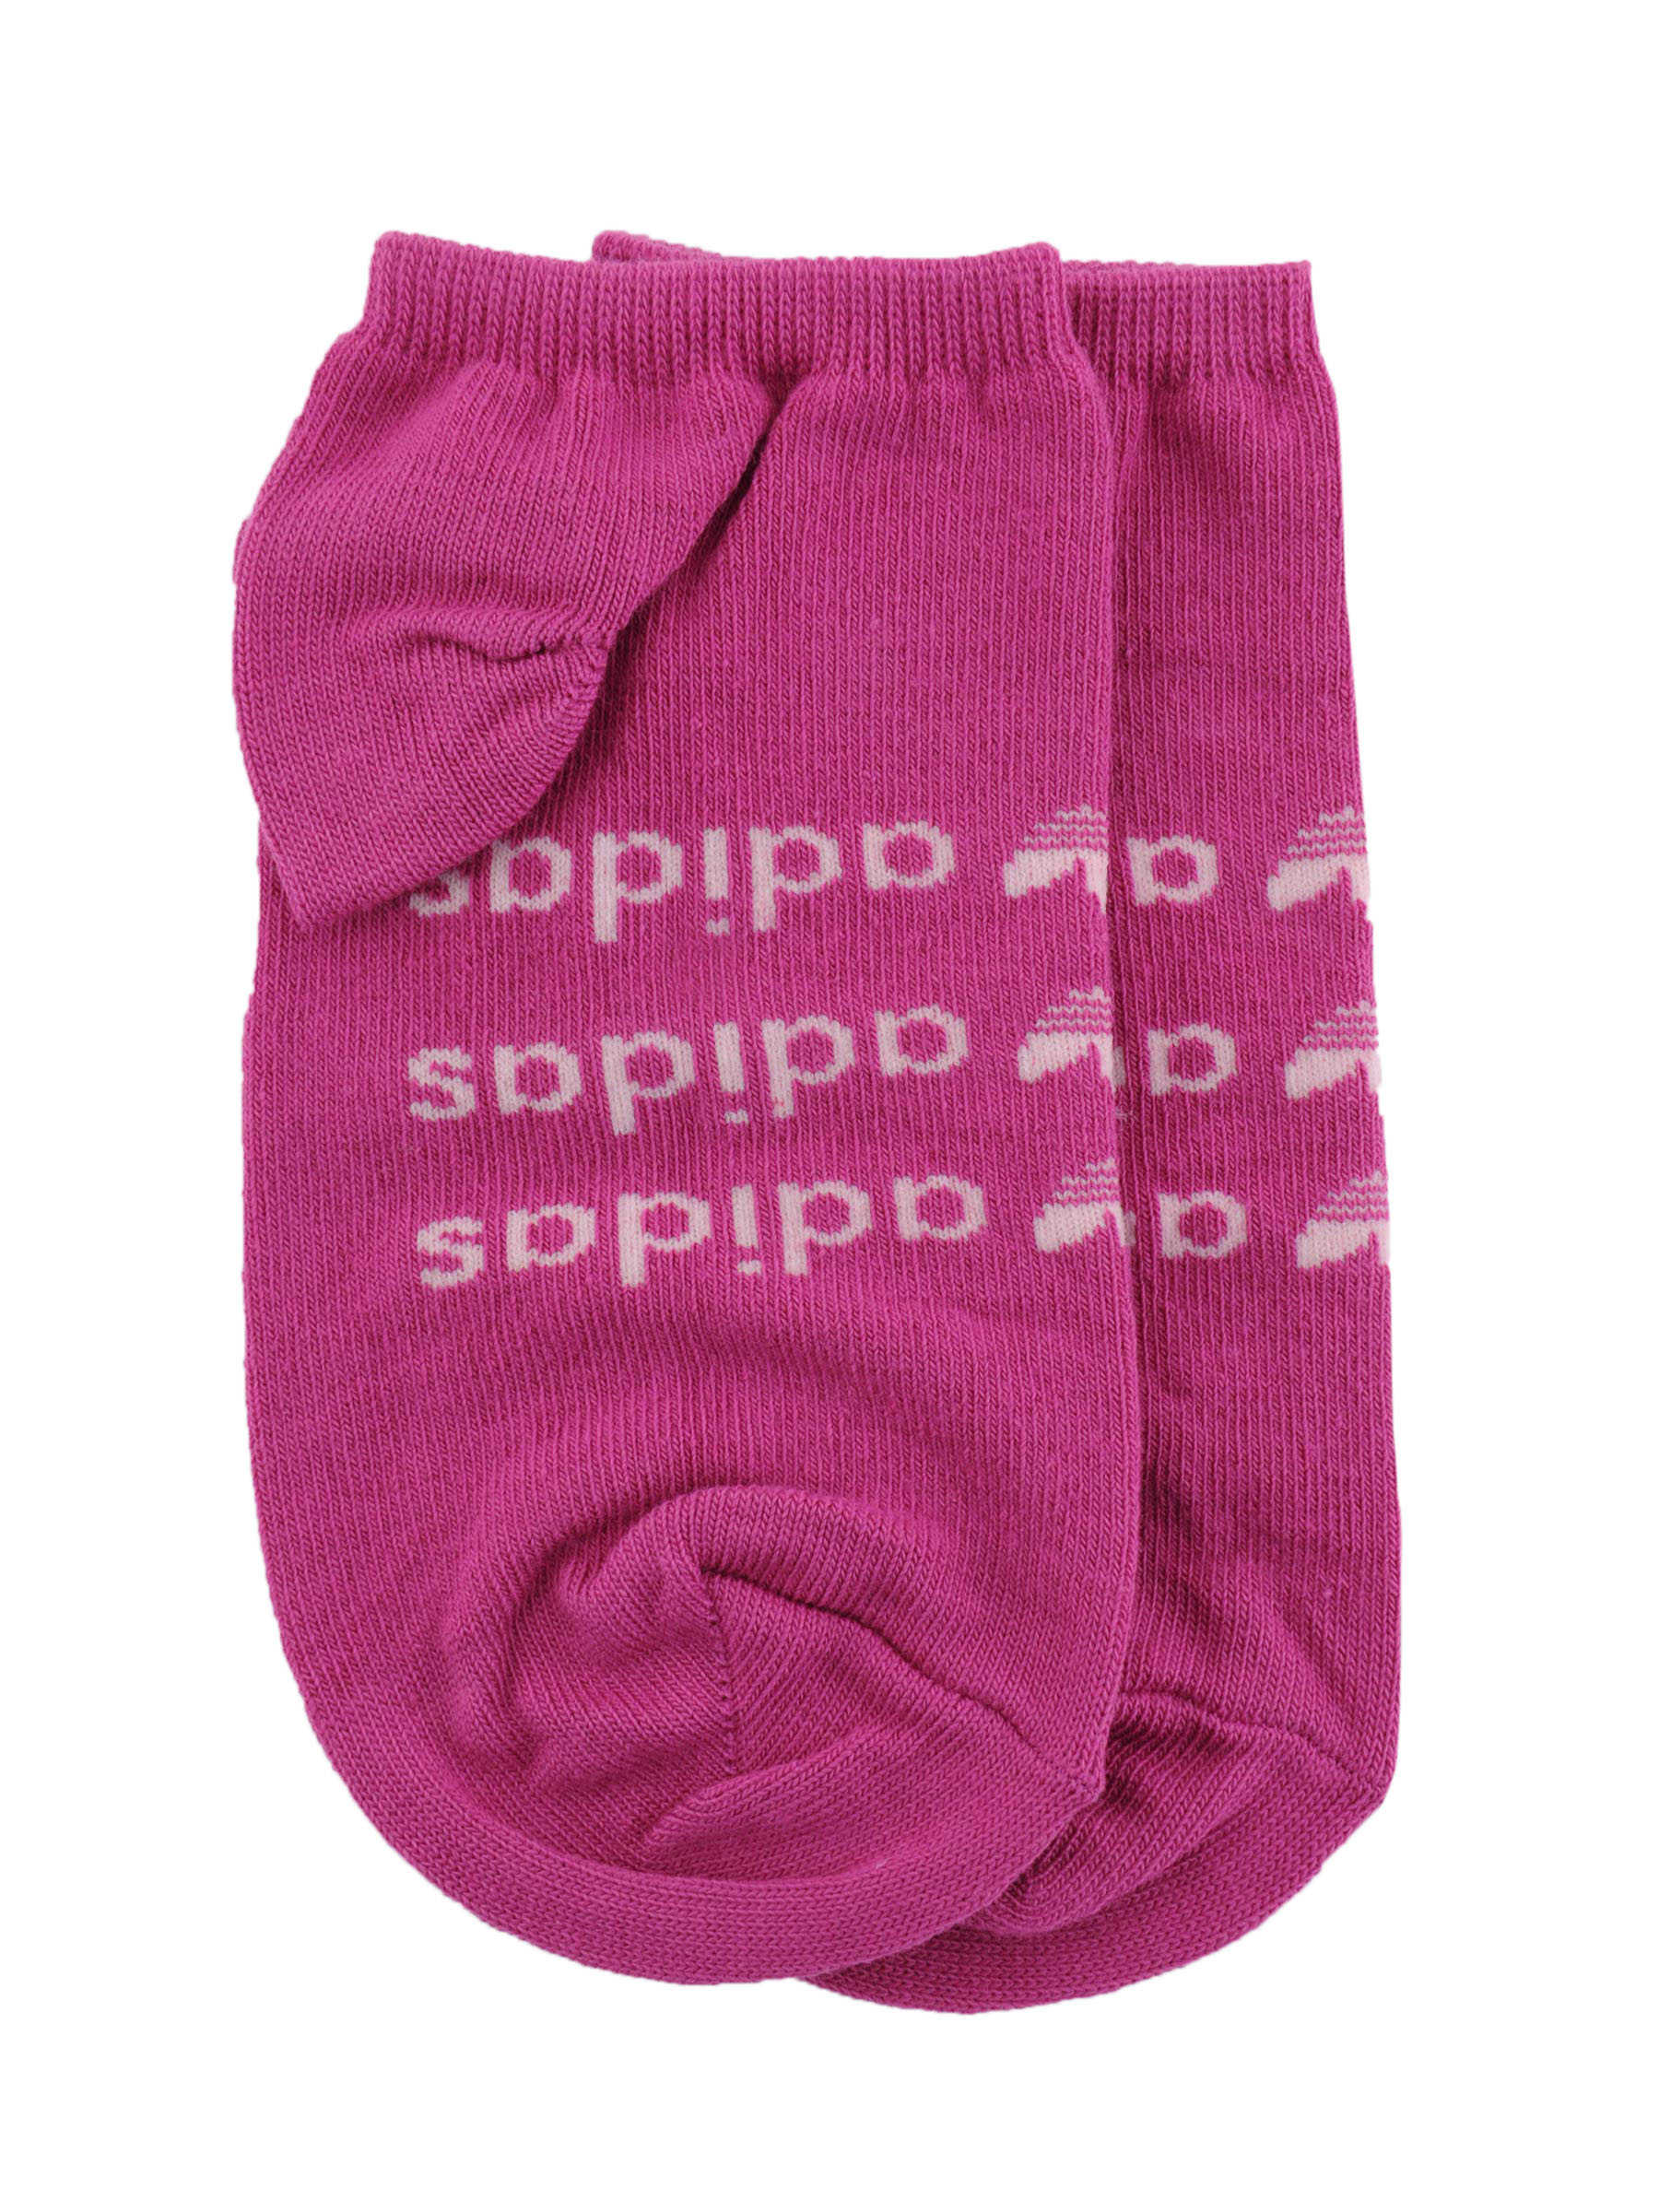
ADIDAS Originals Men Pink Casual Socks
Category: Accessories / Socks / Socks
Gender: Men
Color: Pink
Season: Fall 2011
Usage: Casual